Holy Translators

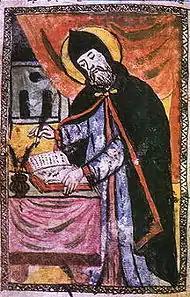

The Feast of the Holy Translators ("Surb T'argmanchats ton") is dedicated to a group of literary figures, and saints of the Armenian Apostolic Church, who founded the Armenian alphabet, translated the Bible, and started a movement of writing and translating important works into Armenian language. The earliest Bible in Armenian is dated 981 (Matenadaran № 2679).